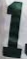
Number: 1